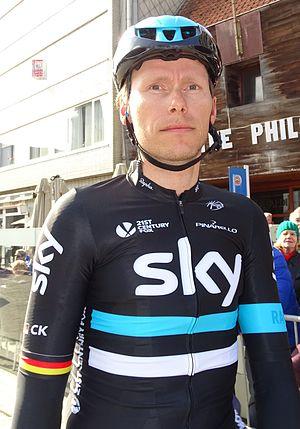
Reportage réalisé le mercredi 16 mars à l'occasion du départ de la Nokere Koerse 2016 à Deinze, Belgique.
Christian Knees est un coureur cycliste allemand né le 5 mars 1981 à Bonn. Il fait ses débuts professionnels en 2004. Il est membre de l'équipe Ineos.
La saison 2016 de l'équipe cycliste Sky est la septième de cette équipe. Cette saison est marquée par la troisième victoire de Christopher Froome au Tour de France. Parmi les autres succès importants de l'année, Wout Poels gagne Liège-Bastogne-Liège, Geraint Thomas Paris-Nice et Froome le Critérium du Dauphiné. Ce dernier se classe également deuxième du Tour d'Espagne, et finit la saison à la deuxième place du World Tour, tandis que Sky est troisième du classement par équipes.